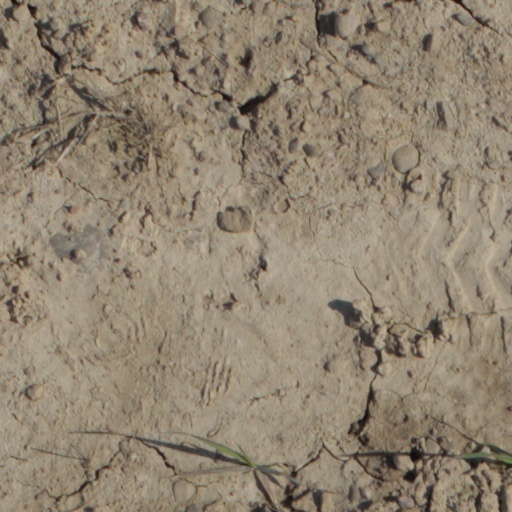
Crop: wheat